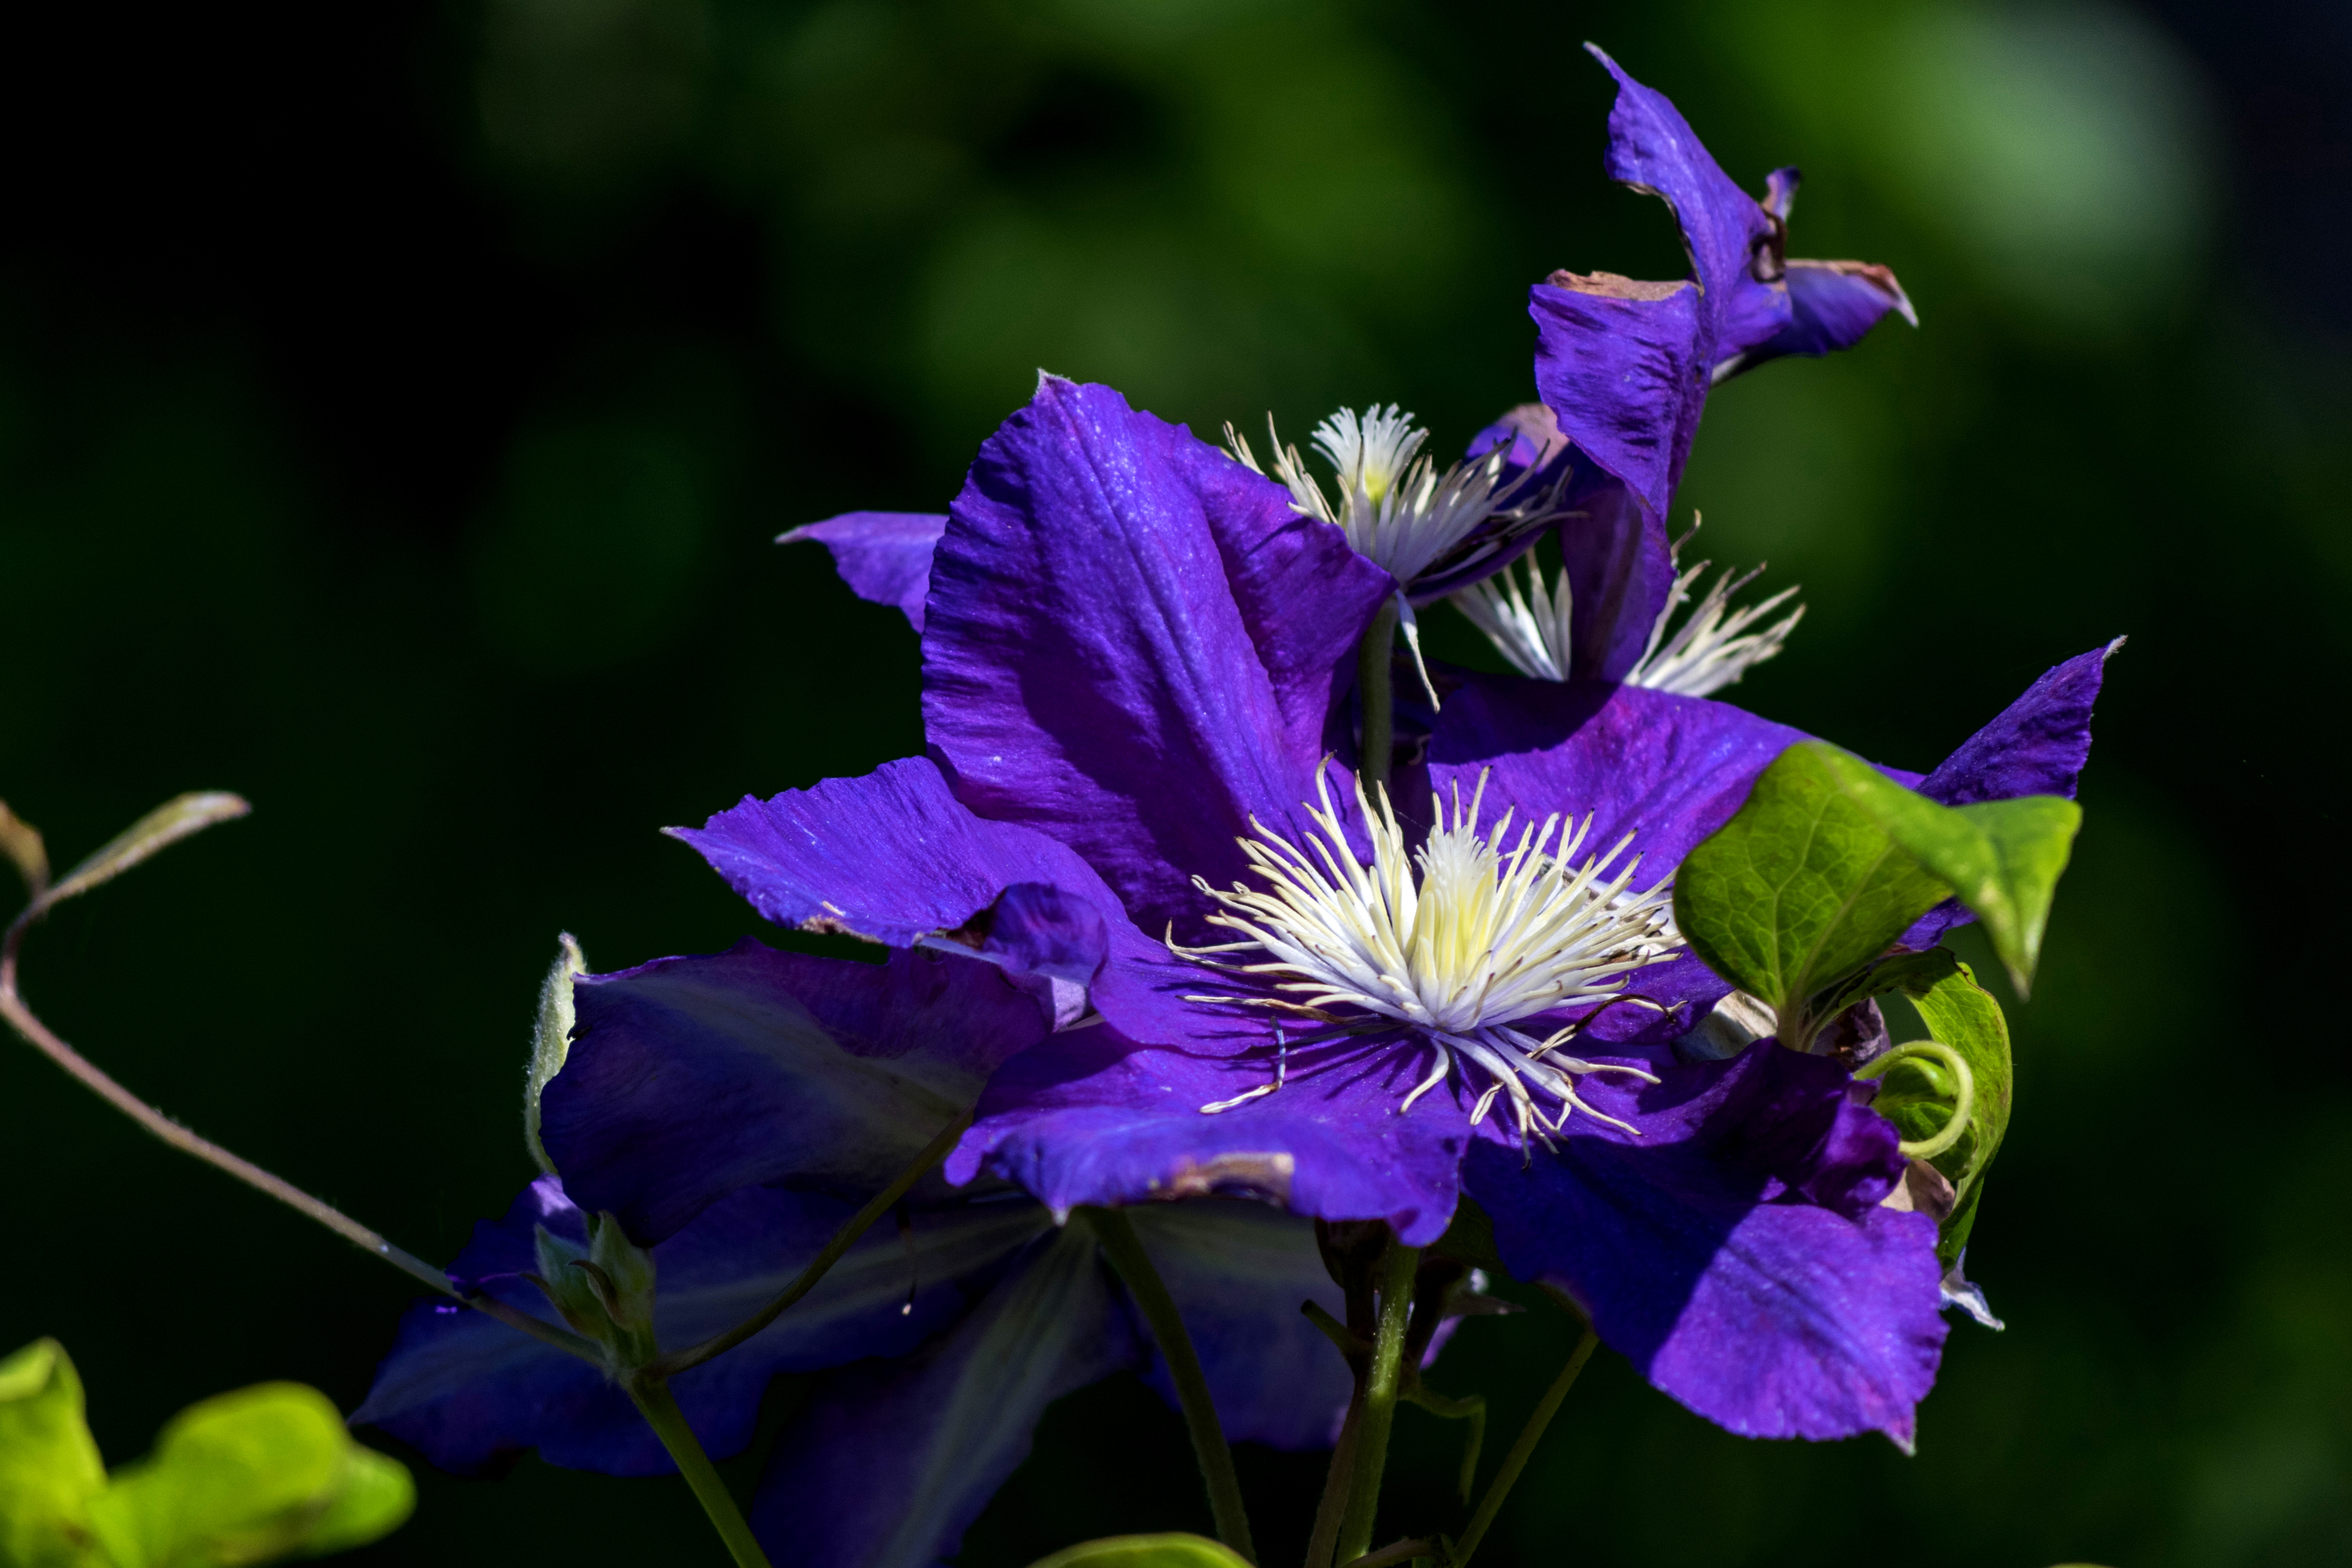
nature, outdoor, blossom, plant, flower, petal, photo, botany, nikon, flora, wildflower, holland, nederland, netherlands, dutch, outdoorphotography, picture, photograph, fotos, foto, depthoffield, dof, clematis, paulvandevelde, pdvandevelde, padagudaloma, natuurfotografie, naturephotographer, dordrecht, nederlandinfotos, bloem, pvdvfotografie, pdvandeveldedordrecht, nederlandsefotografie, dutchphotogaraphy, totallydutch, fotografienederland, hollandsefotografie, fotografieholland, macro photography, flowering plant, land plant